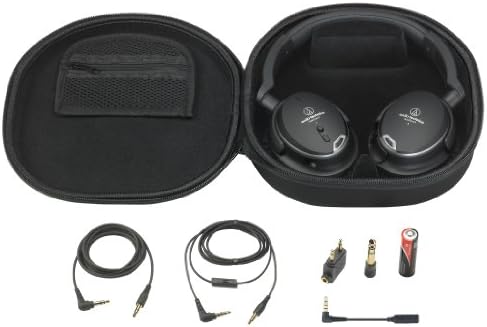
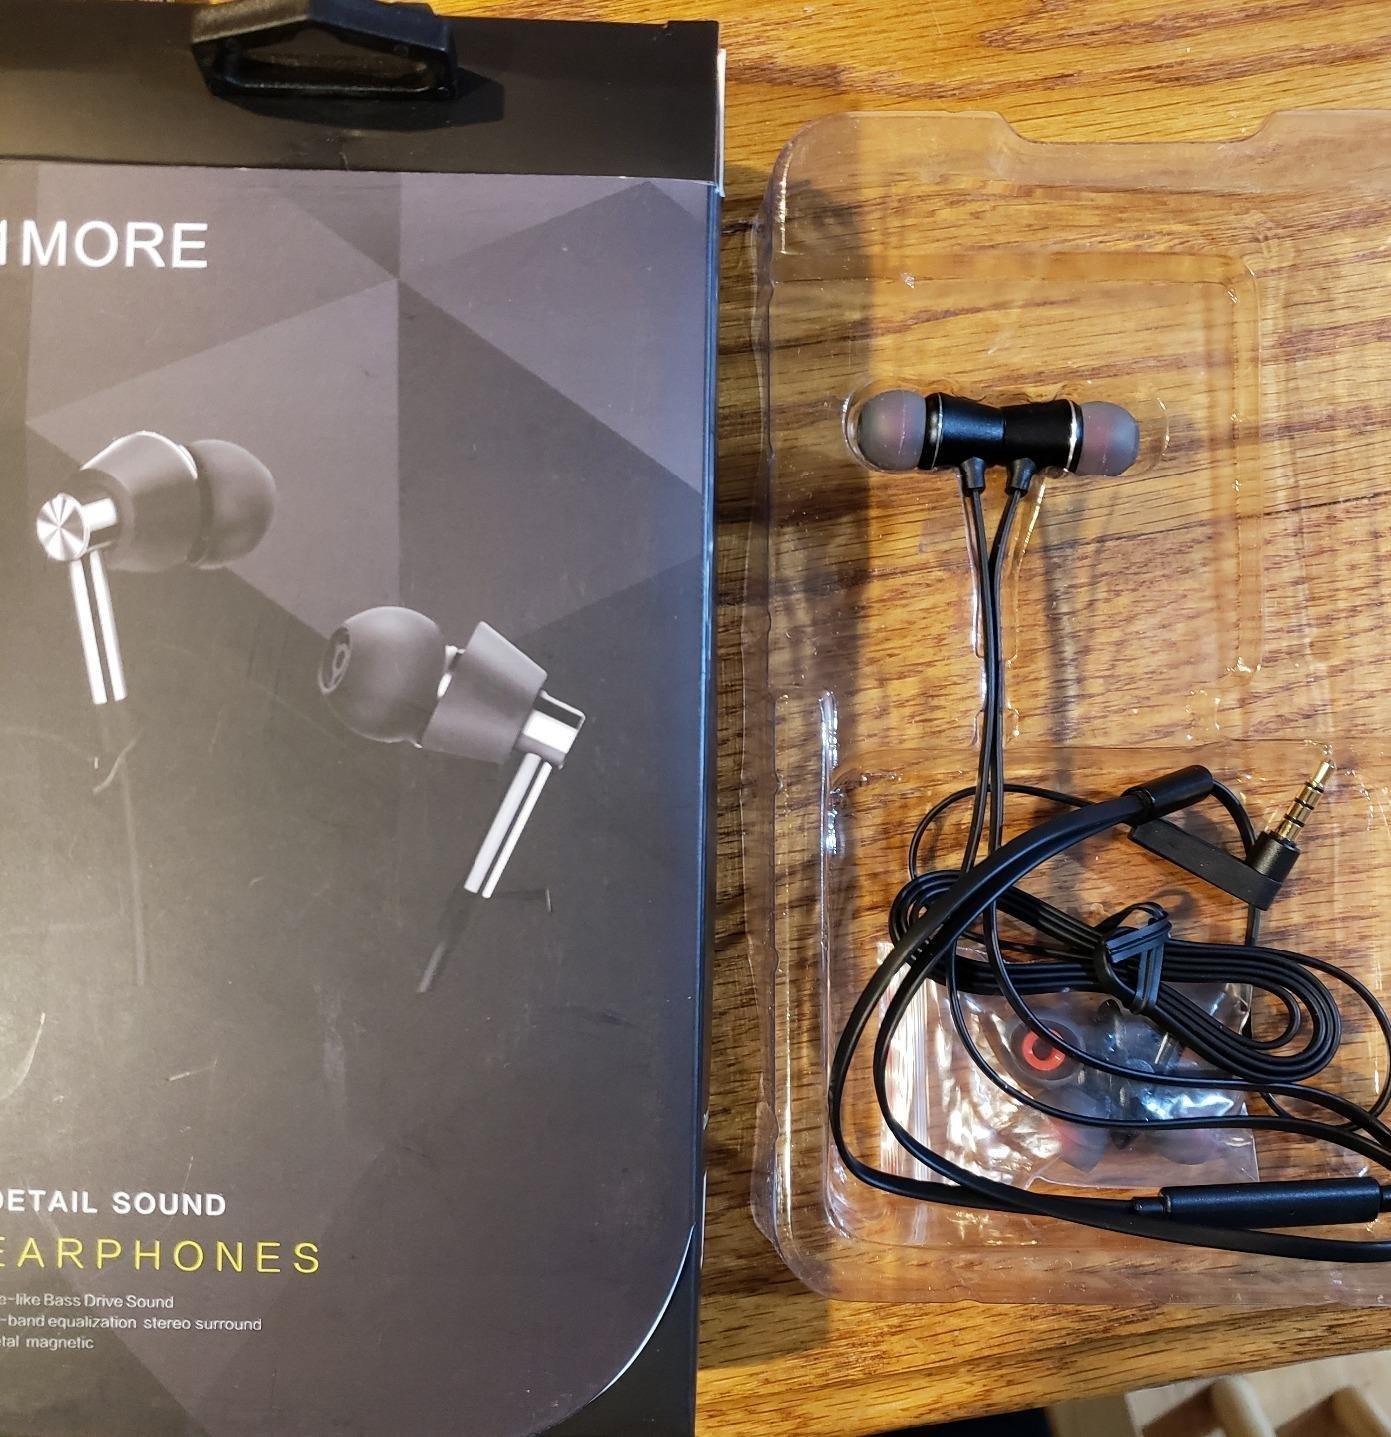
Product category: headphones
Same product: no